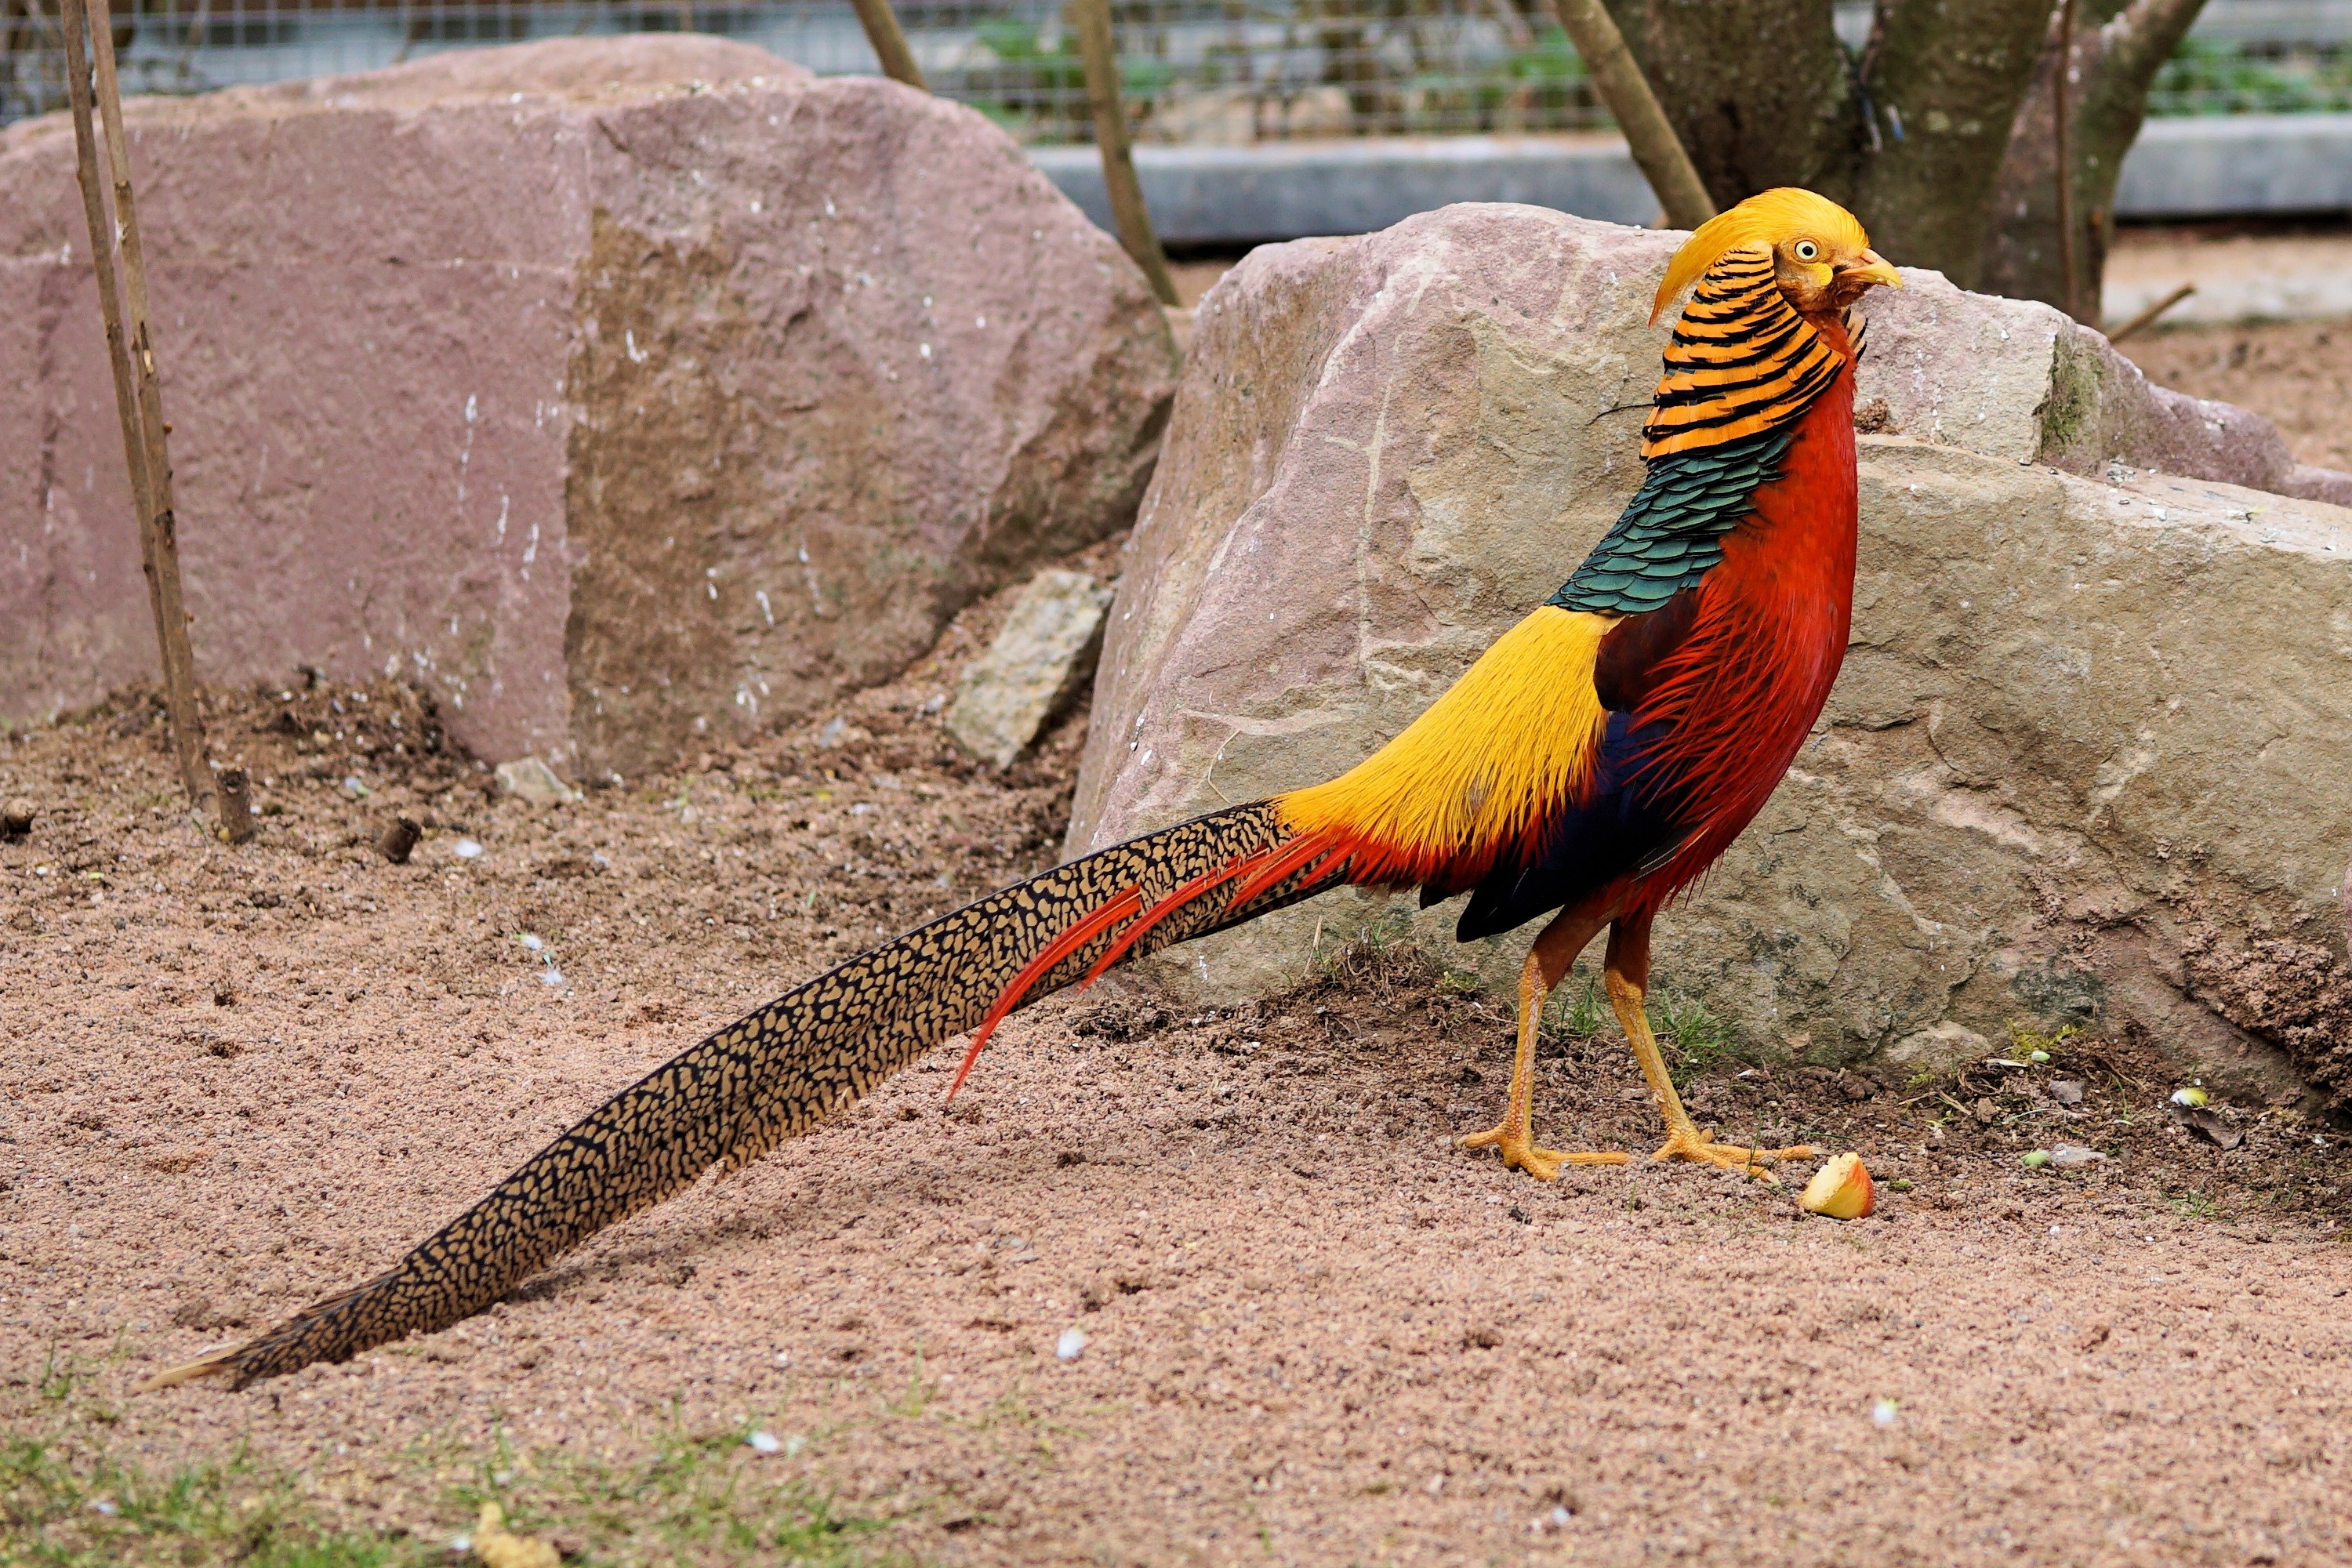
bird, wildlife, zoo, colorful, feather, fauna, plumage, pheasant, galliformes, vertebrate, species, animal world, males, phasianidae, goldfasan, sababurg castle, zoo sababurg